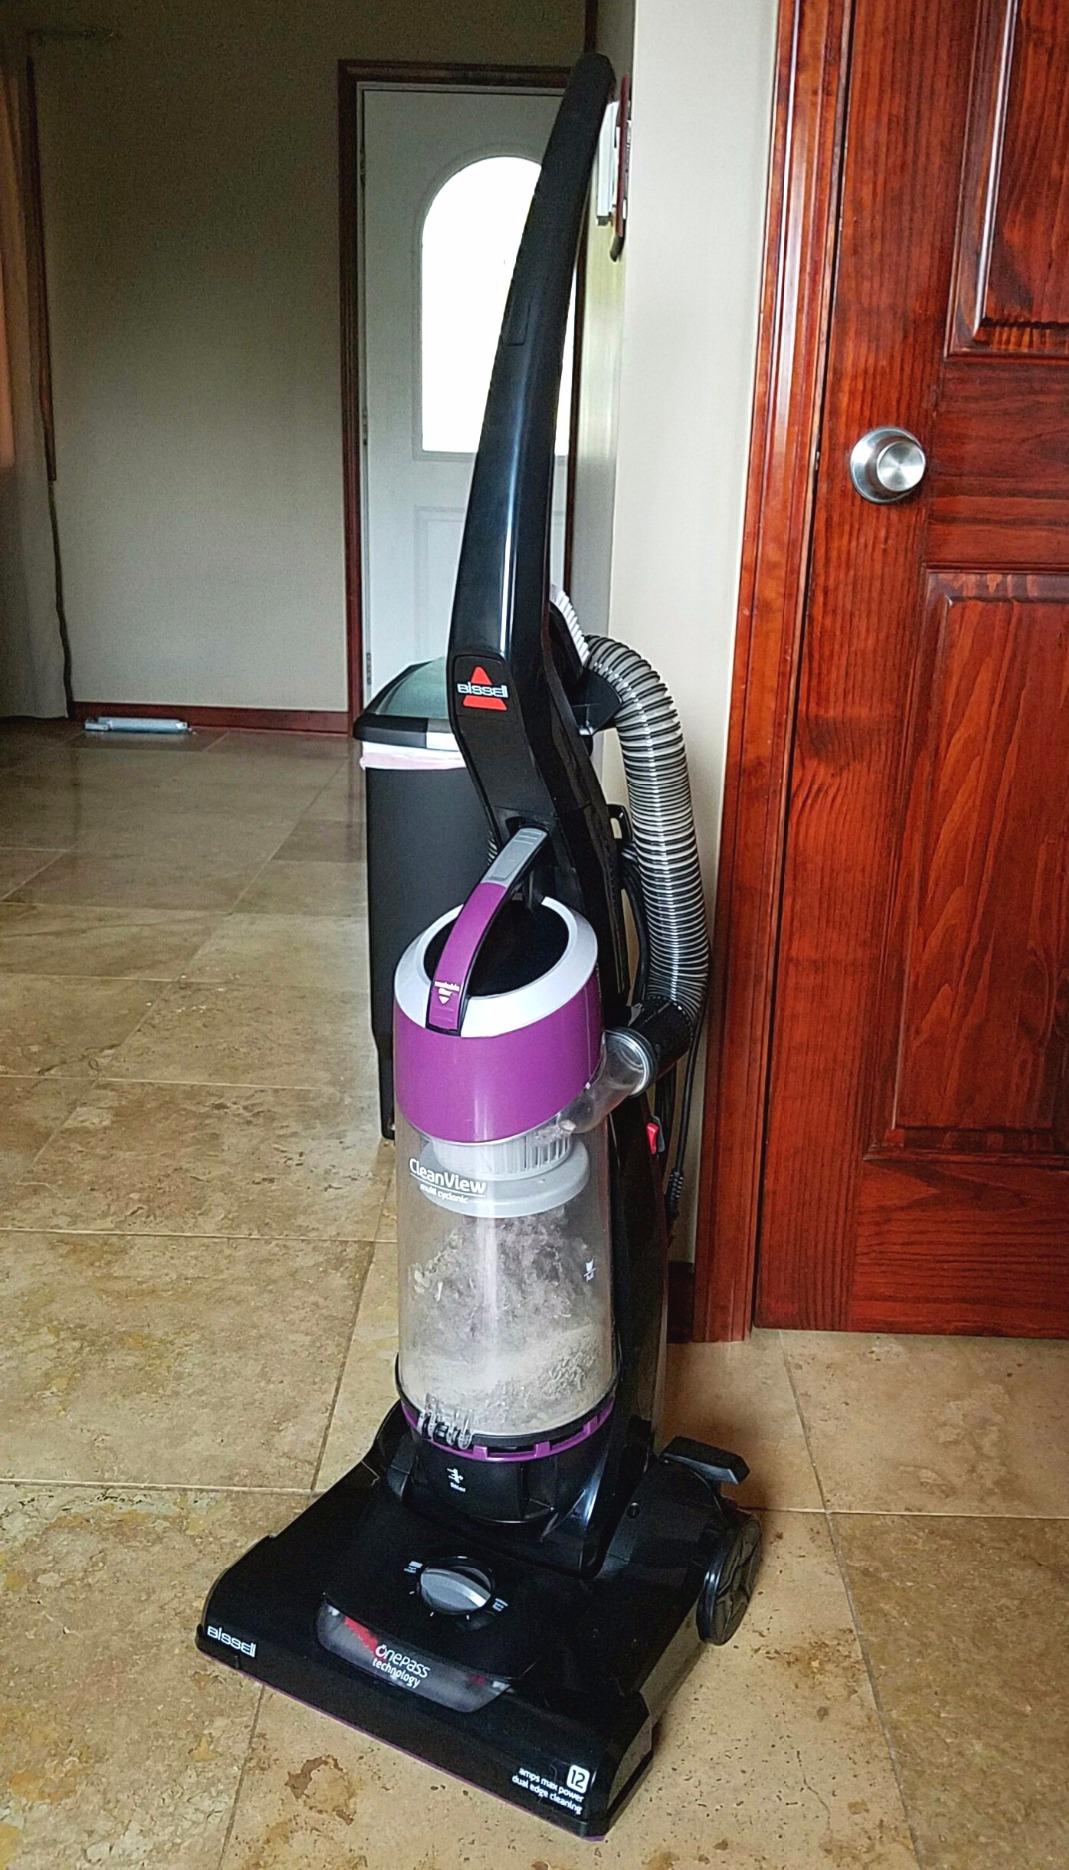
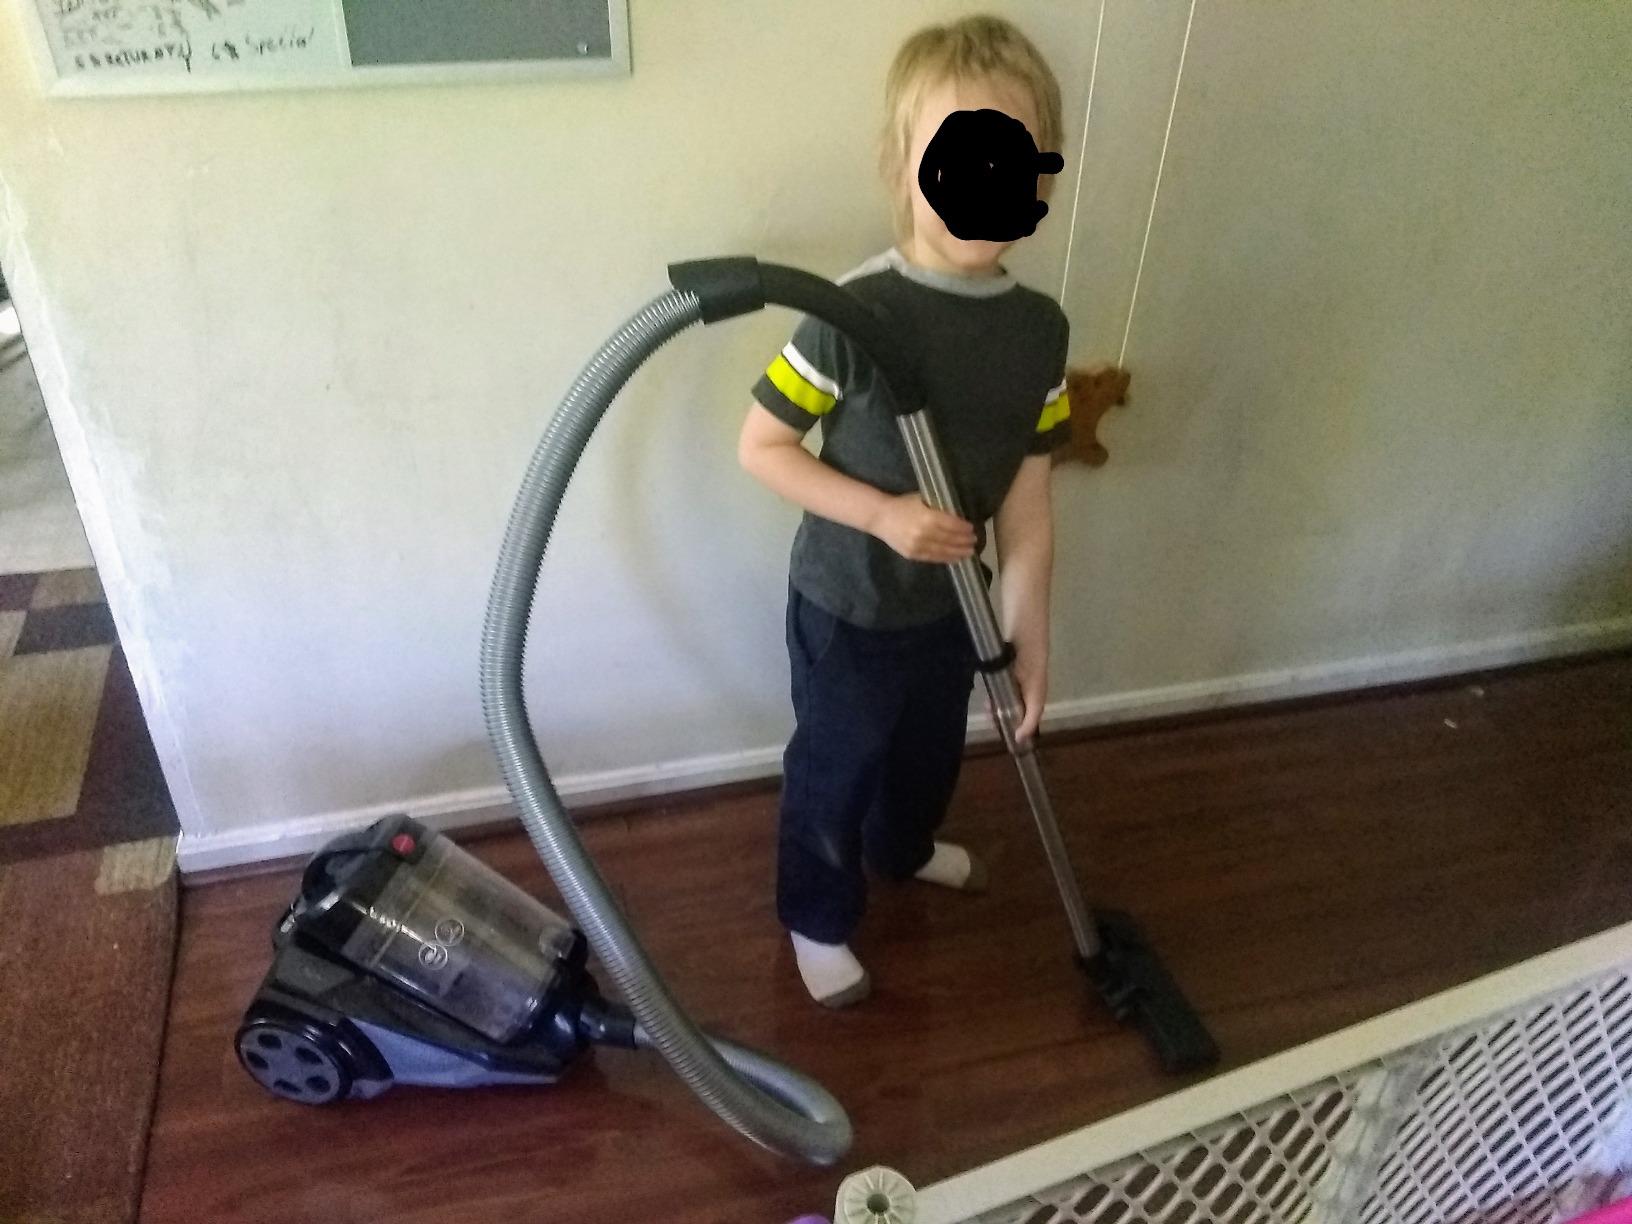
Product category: items_vacuum
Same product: no